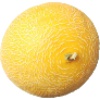
Label: Cantaloupe 1